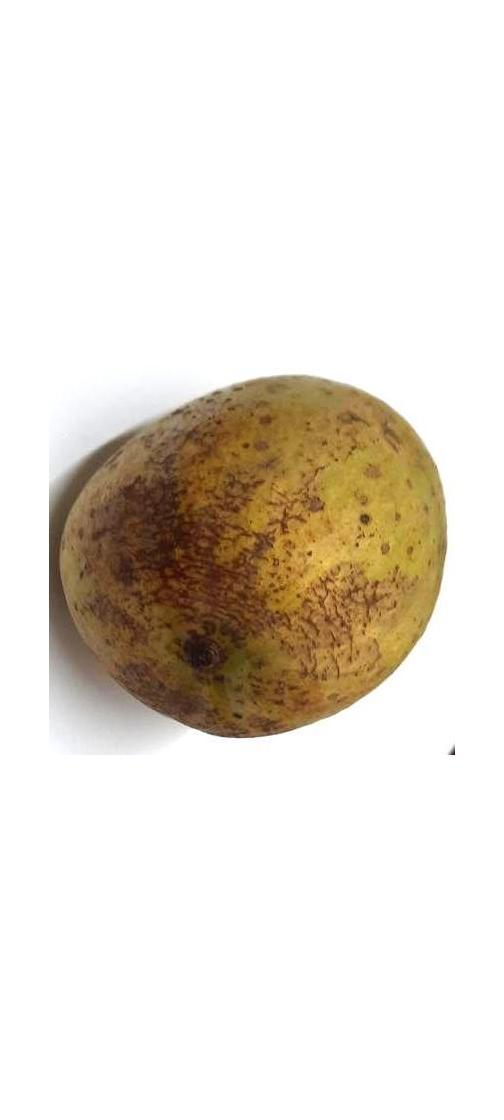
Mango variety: Gourmoti